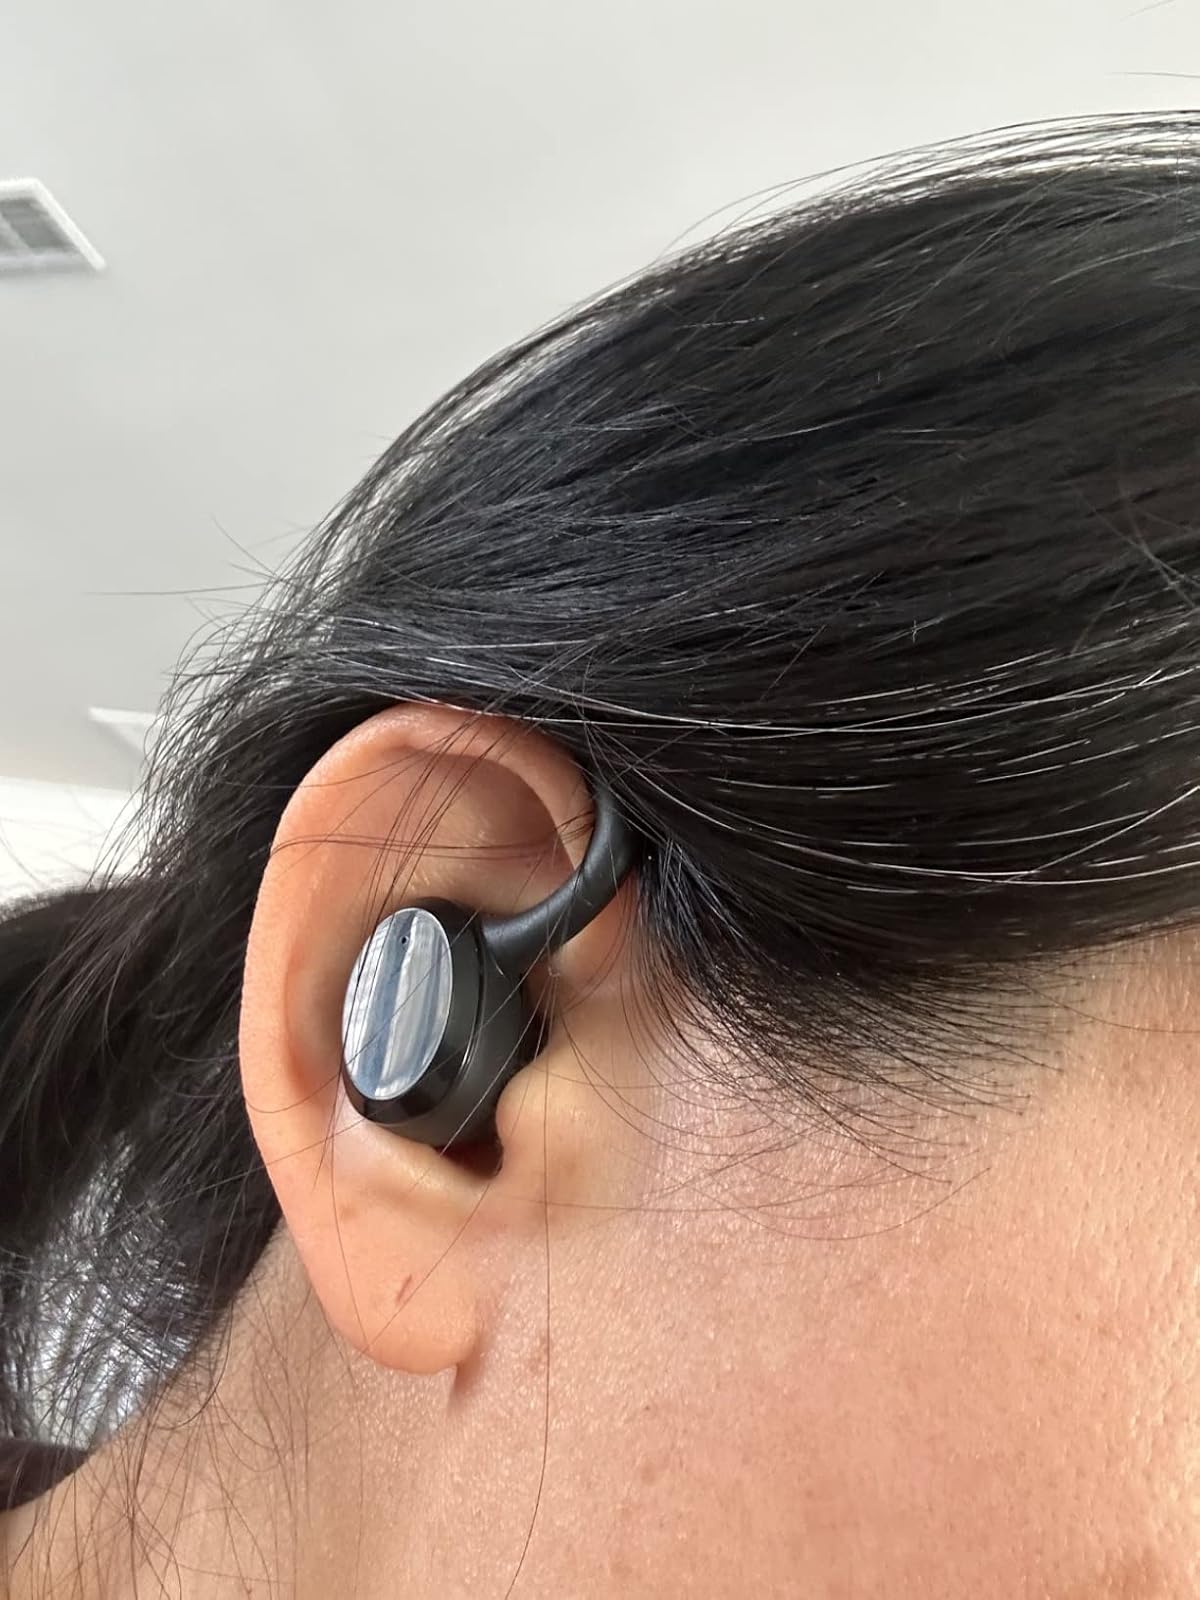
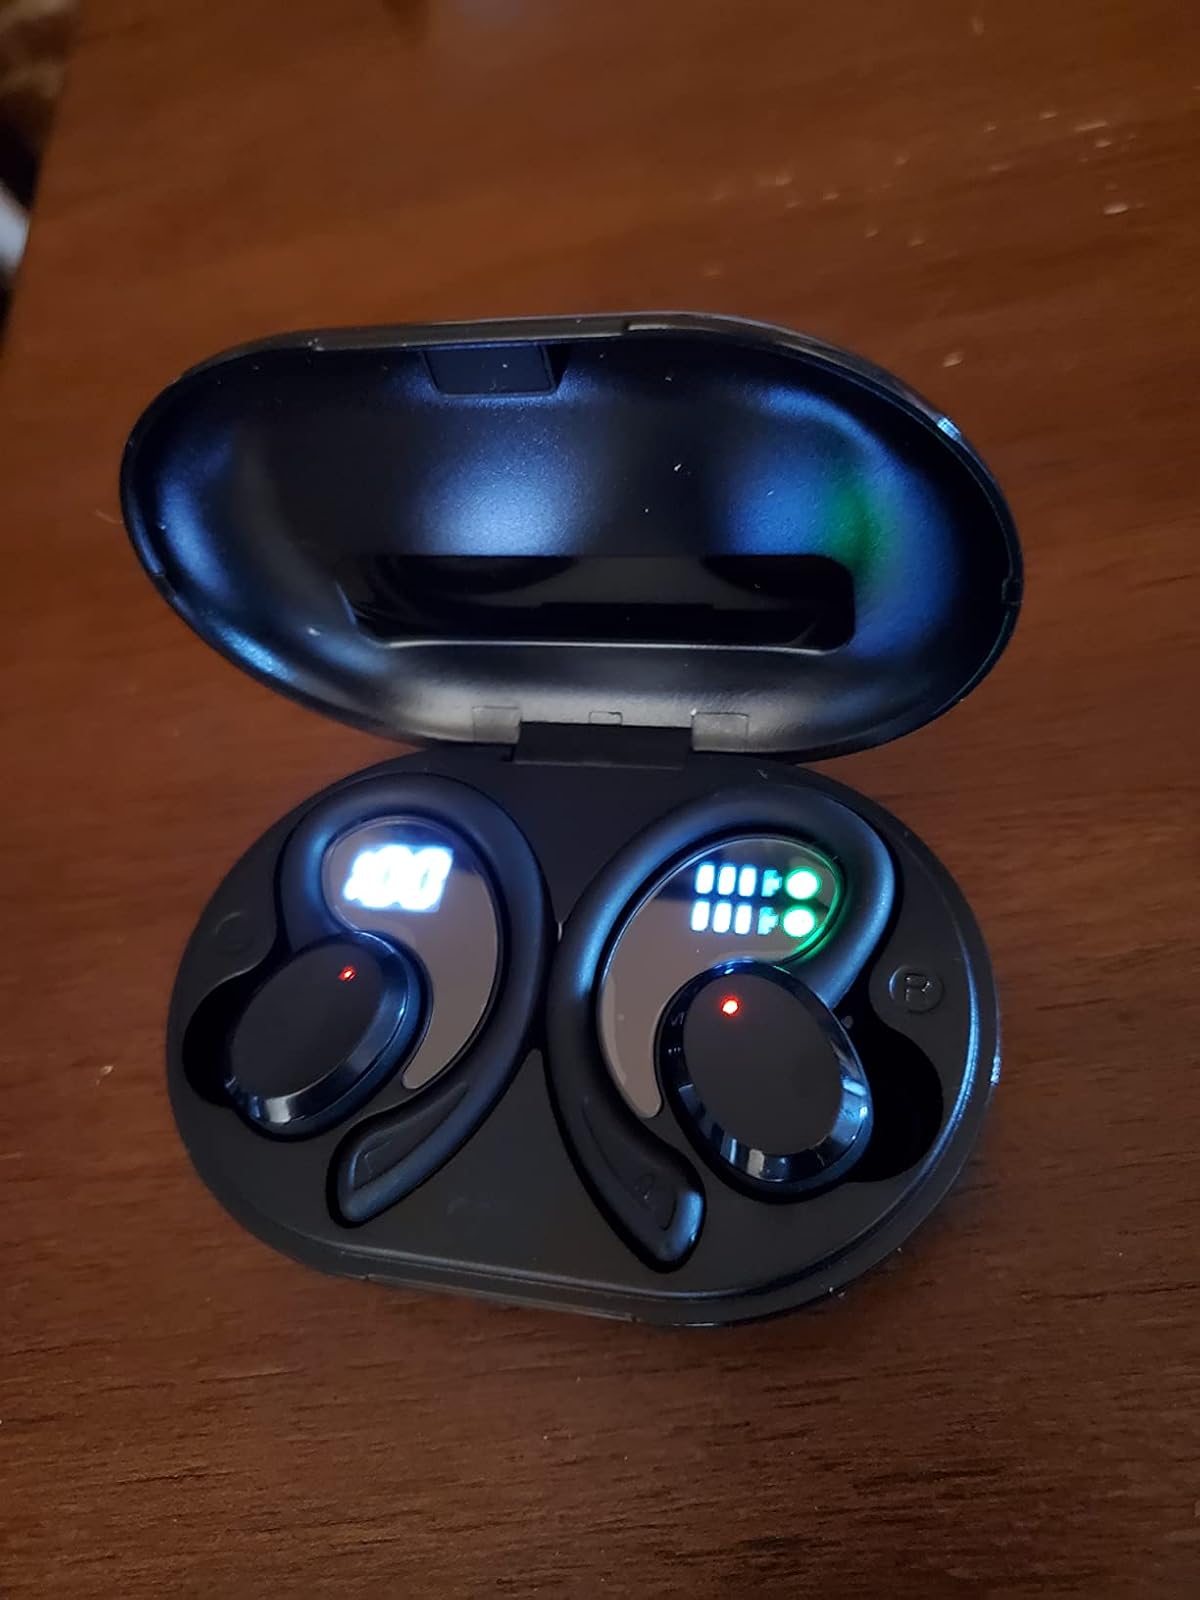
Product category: earbuds
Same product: yes